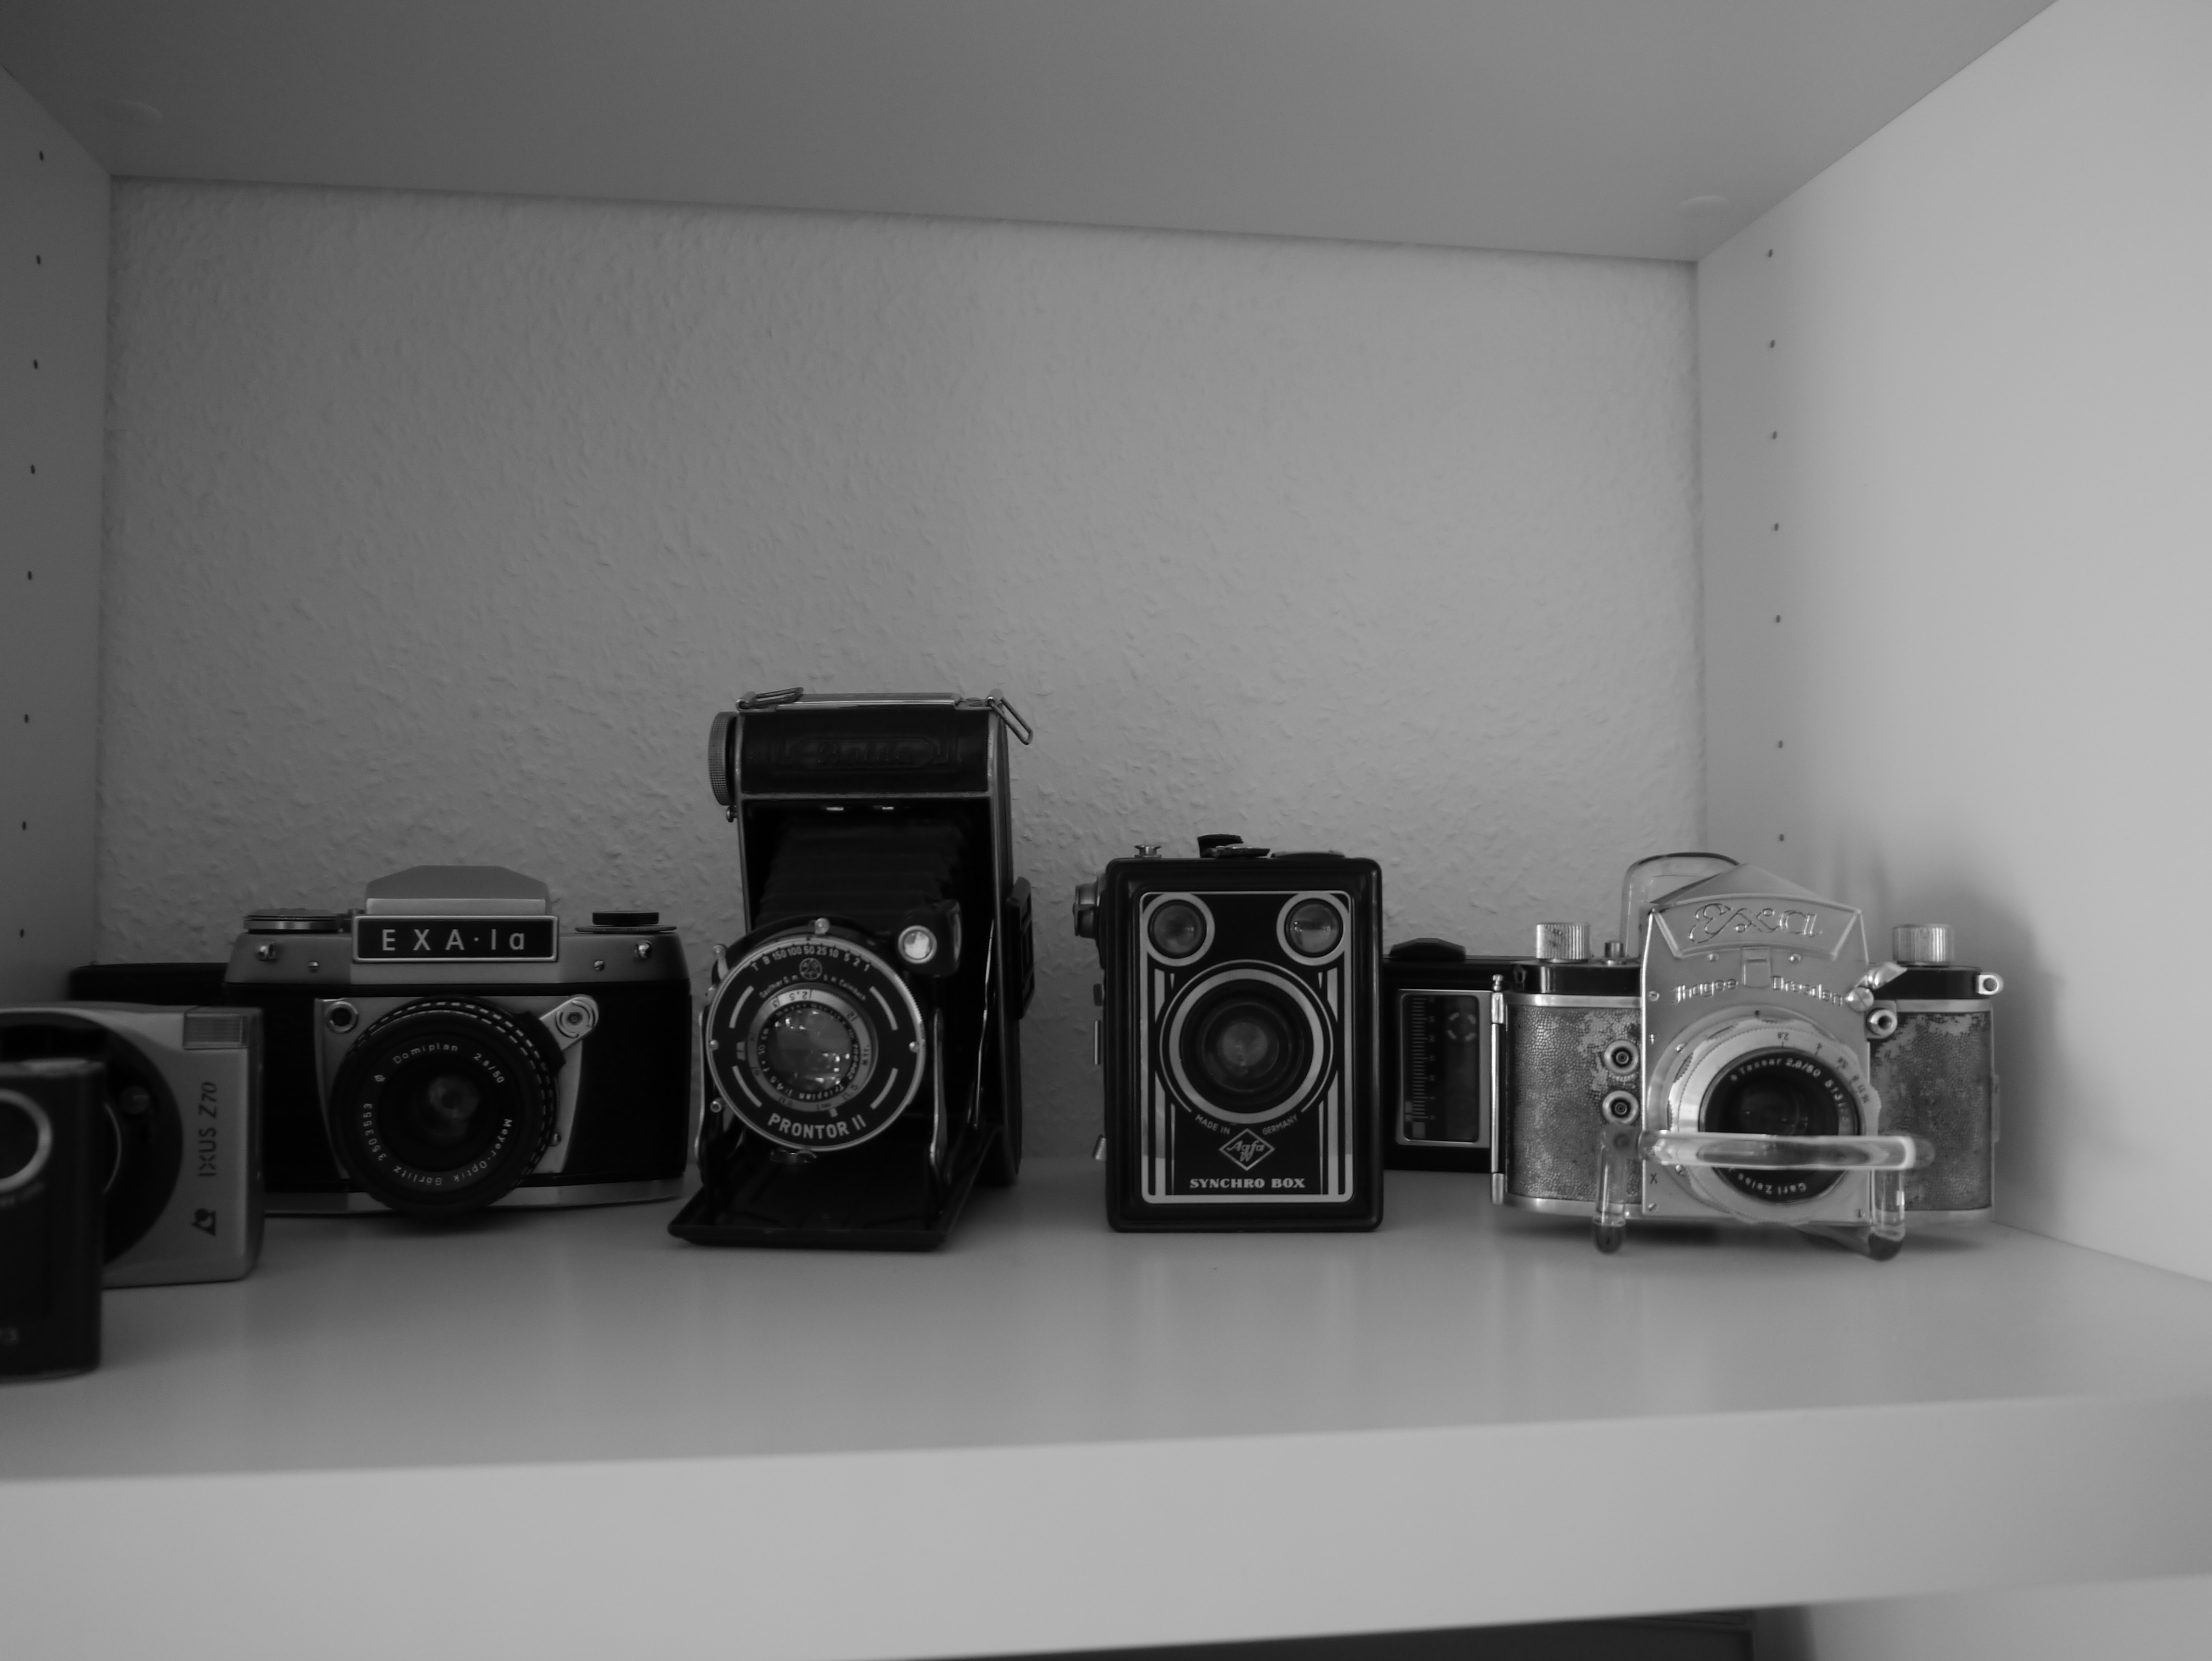
black and white, technology, white, camera, photography, vintage, retro, lens, equipment, black, room, monochrome, shutter, pictures, product, reflex camera, digital camera, design, photograph, zoom, classic, aperture, films, models, camera equipment, monochrome photography, differences, single lens reflex camera, cameras optics, picture taking, brand trademark